Life-Like

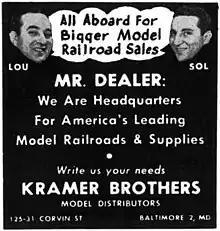
Kramer Brothers advertisement from February 1948 edition of "Model Railroader"

Life-Like Products was founded by brothers Lou and Sol Kramer, whose parents were Lithuanian immigrants residing in Baltimore, Maryland. Their experience in the hobby industry began in the 1930s when they became interested in constructing model airplanes. With money borrowed from their mother, the brothers formed the Burd Model Airplane Manufacturing Co. and sold their own model airplane kits using balsa wood they would salvage from discarded banana crates. As the business grew, their line had expanded to include more than 200 different kits. America's entry into World War II put a halt to their production as they could no longer get materials like balsa wood and rubber bands to produce their kits.